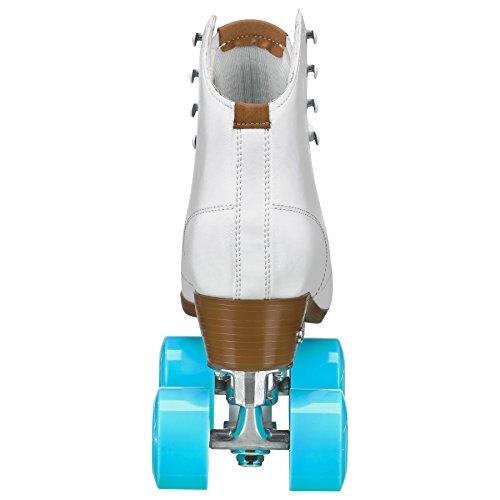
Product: Roller Derby Cruze XR Hightop Womens Roller Skates
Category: Sports & Outdoors | Outdoor Recreation | Skates, Skateboards & Scooters | Inline & Roller Skating | Roller Skates
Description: RD Cruze aluminum Chassis is lightweight, strong, and maneuverable; adjustable toe stop on both skates.
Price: $53.00 - $71.75
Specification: Shipping Weight: 6 pounds (View shipping rates and policies)|ASIN: B07G6FY9W1|    #91    in Roller Skates